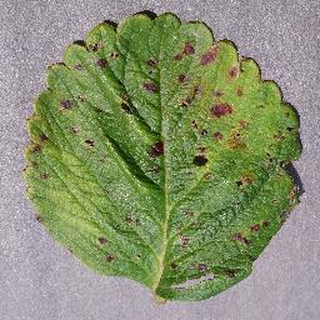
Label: strawberry_leaf_scorch